Escape to the Country

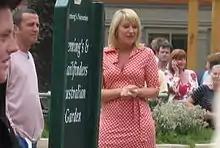
Nicki Chapman, one of the hosts of "Escape to the Country"

A subsequent programme, "I Escaped to the Country", revisits potential buyers who had appeared on the primary series. By January 2025, nine series of this programme had been shown.